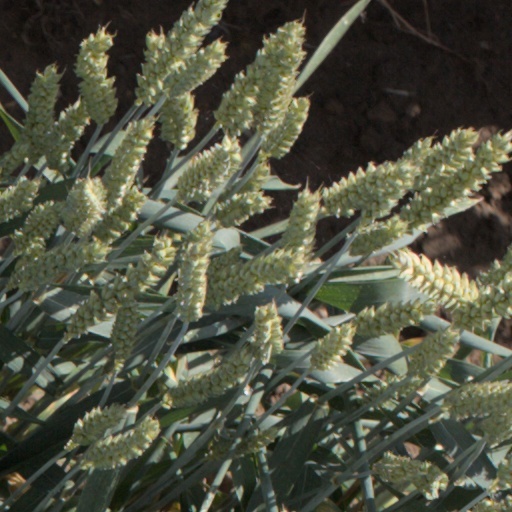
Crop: wheat